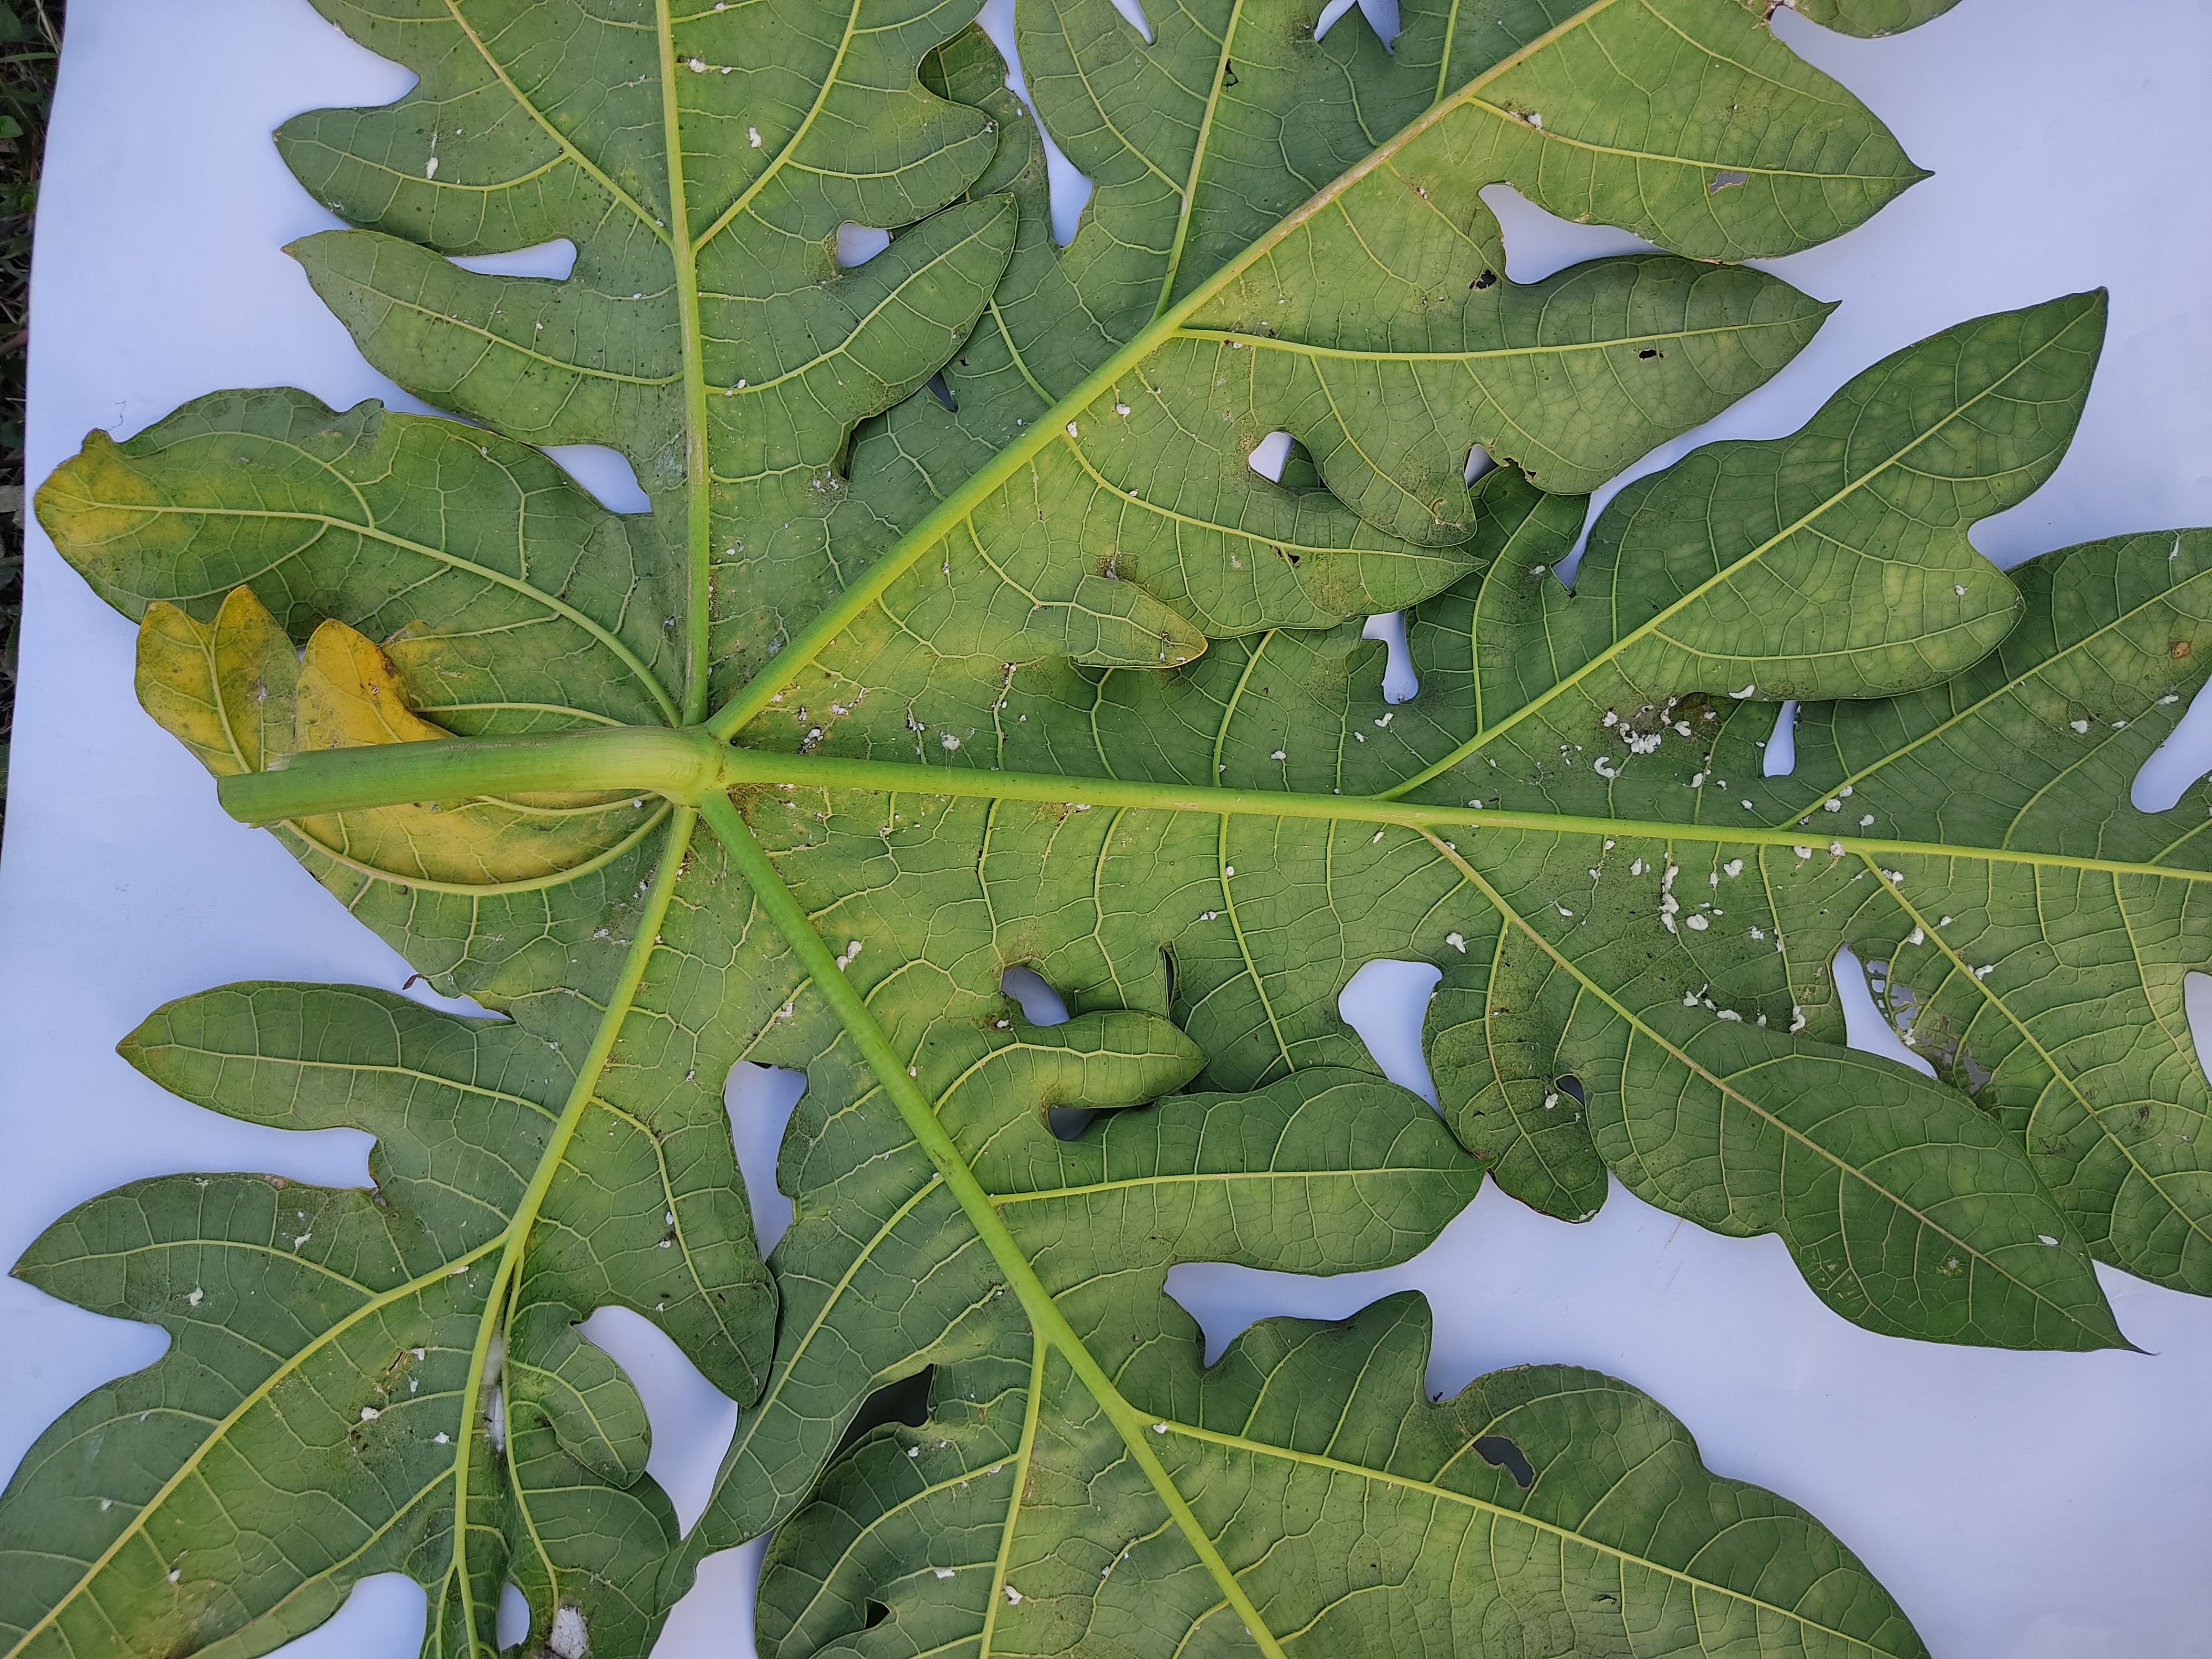
Label: Mealybug